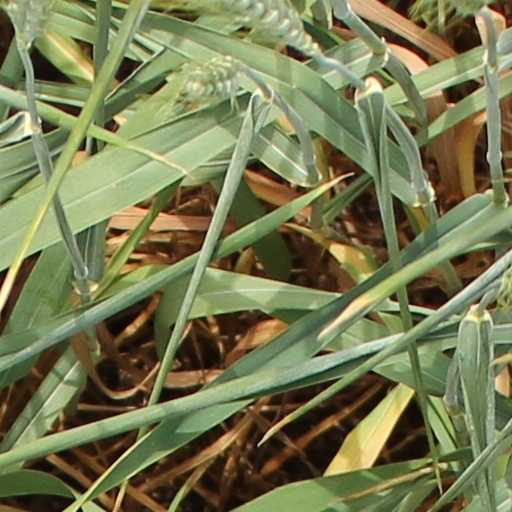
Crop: wheat